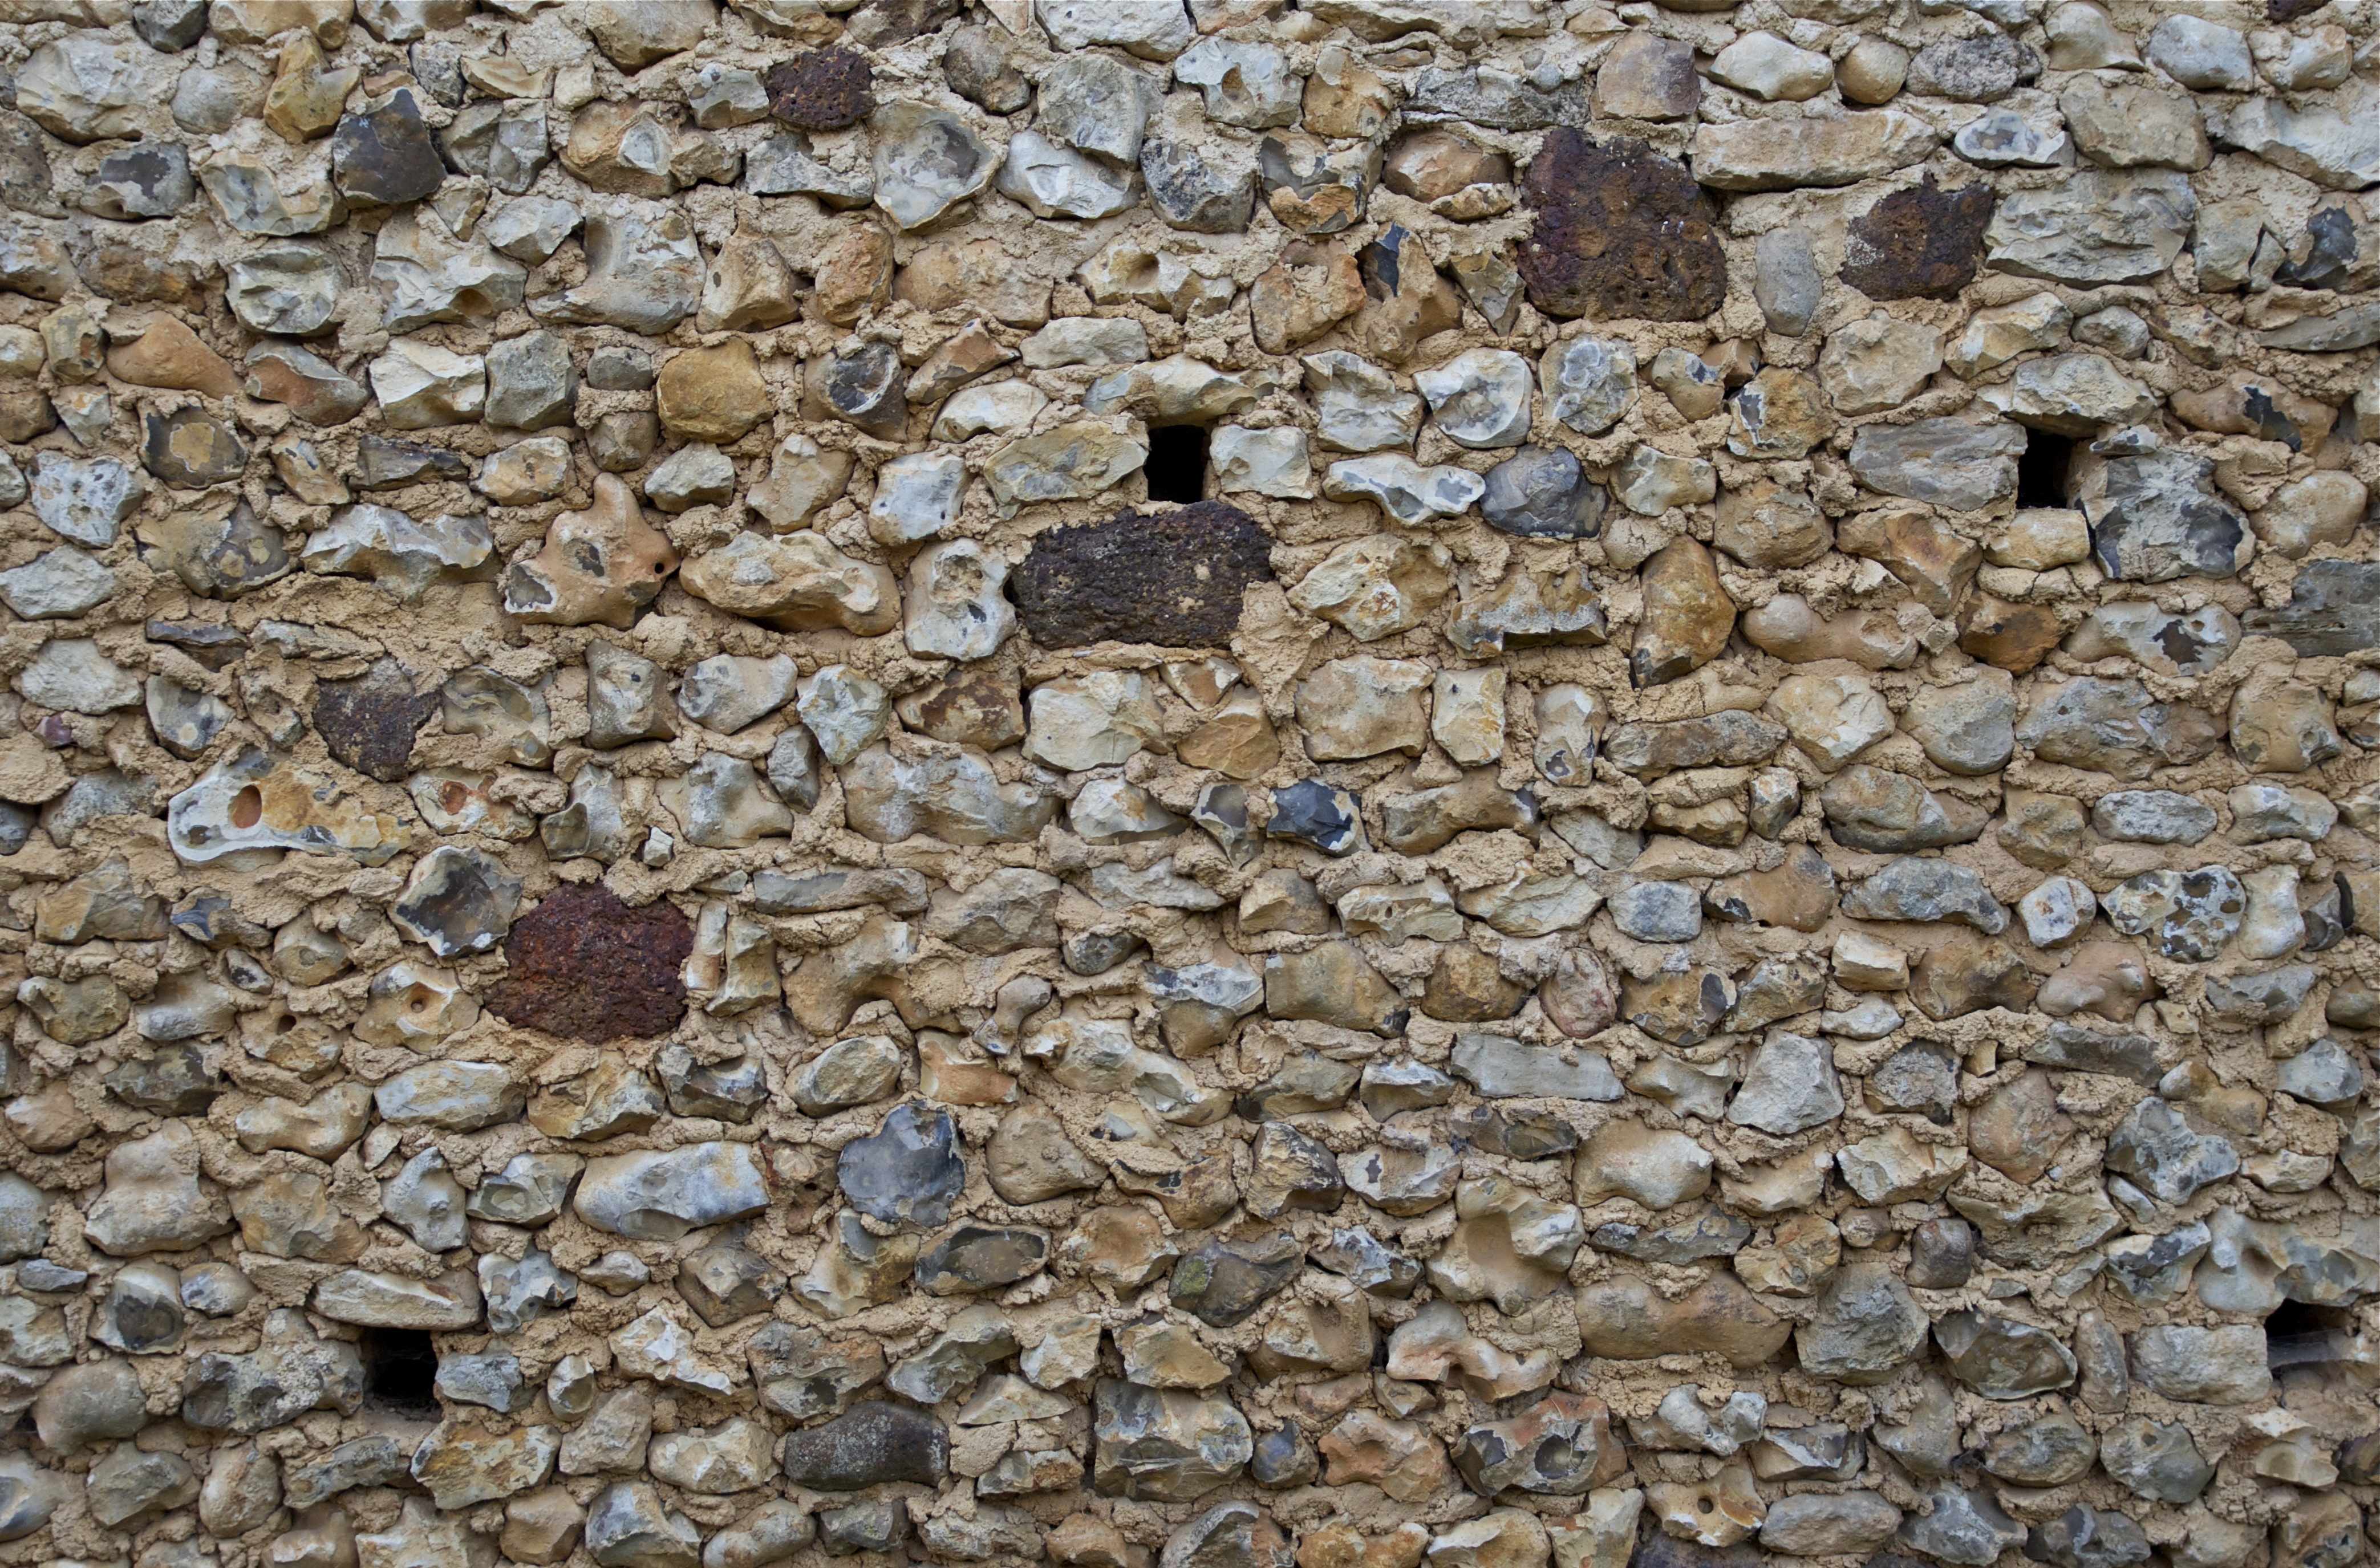
rock, wood, farm, texture, floor, old, cobblestone, wall, stone, france, soil, rough, stone wall, material, weathered, rubble, gravel, brickwork, masonry, aged, flooring, road surface